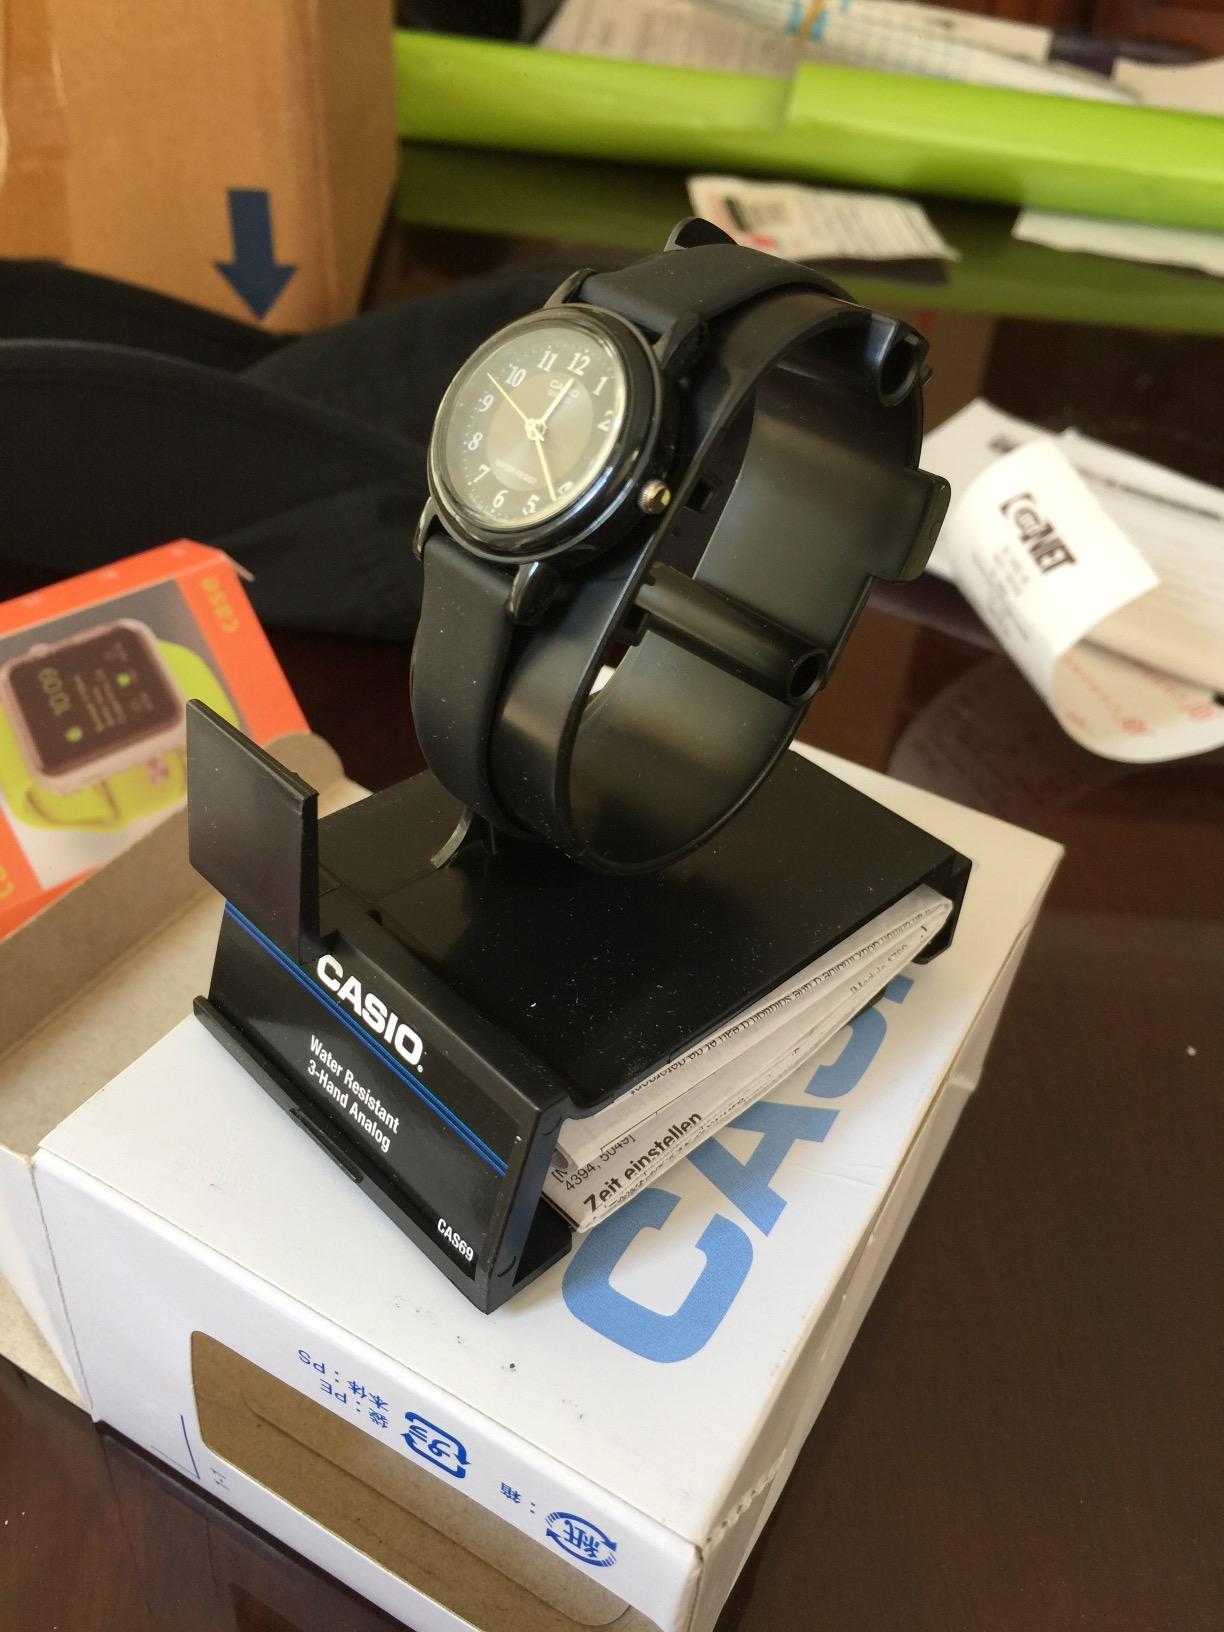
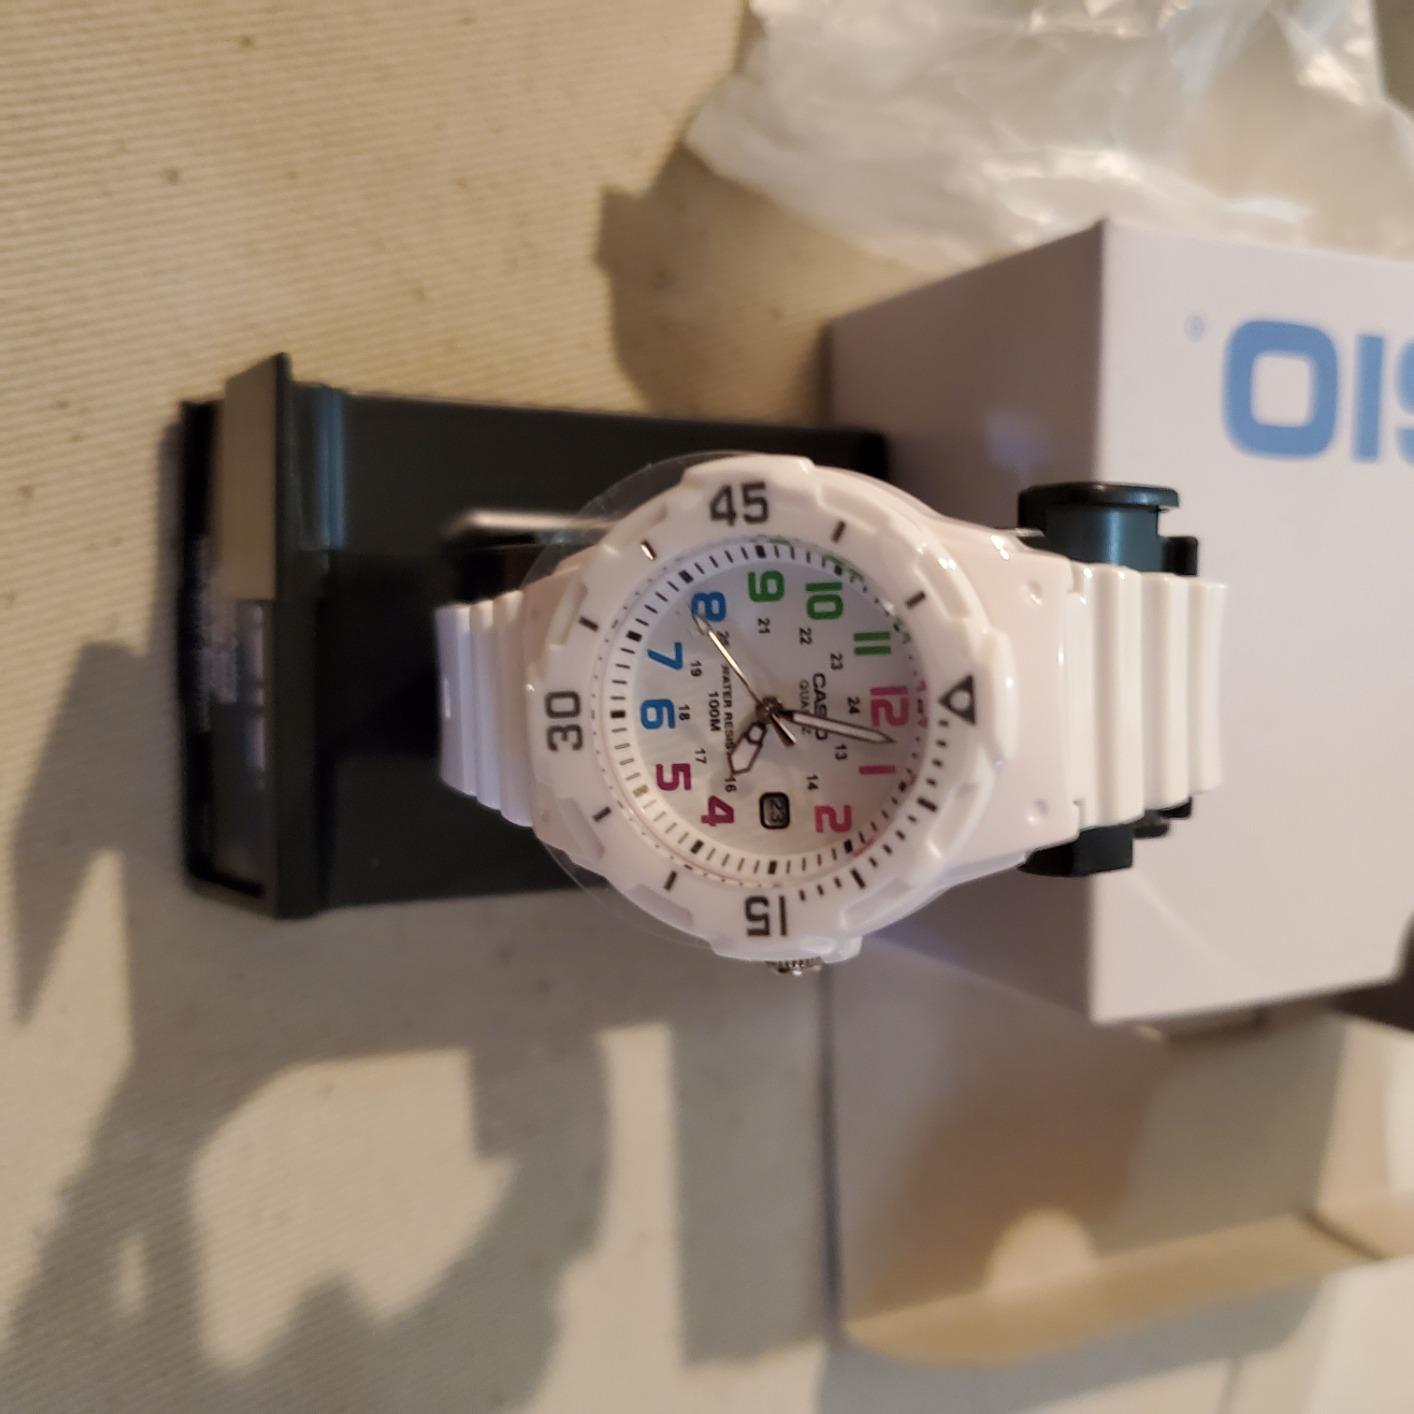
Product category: accessories_watch
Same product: no